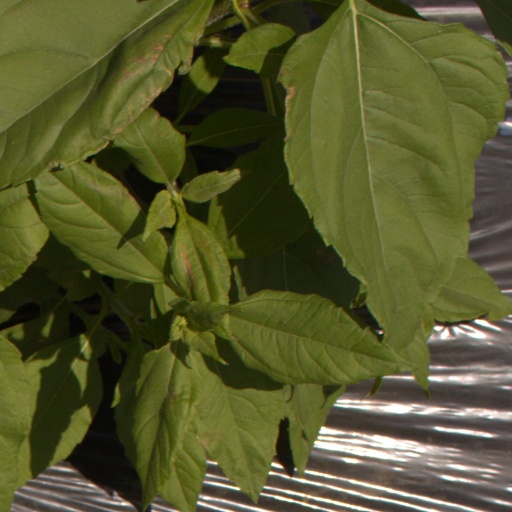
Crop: Jerusalem artichoke